MacGillivray Milne

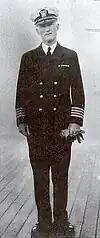
Milne aboard the "USS Arizona".

Milne graduated from the United States Naval Academy in 1903, and served as a naval officer in multiple different wars, including the Philippine–American War, the United States occupation of Veracruz, and both World War I and World War II. He served a post at the United States Naval Academy. While there, he joined a panel of three other officers in researching the scholarship of student athletes at the Academy over a period of thirty years. The panel found that these athletes were likely to stay in the United States Navy for long periods of time, and were often career minded. At the Academy, Milne also served as head of the modern languages department.